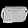
Label: Bag